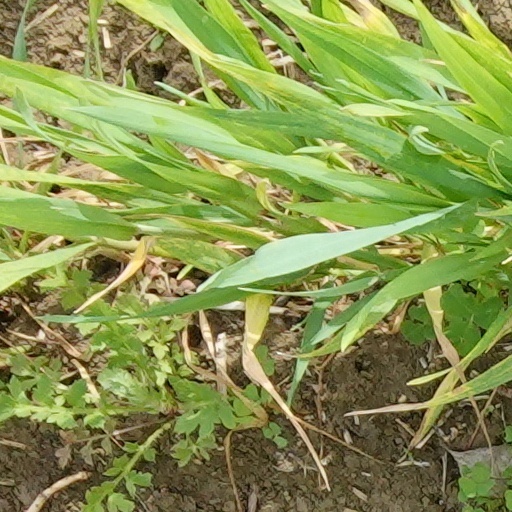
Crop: wheat